Wesel

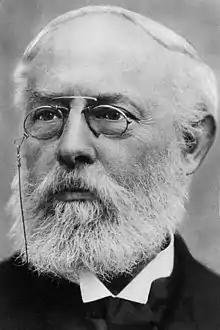
Konrad Duden, author of the first Duden

There is a railway station in the city centre as well as Wesel-Feldmark, about 2 km north. The stations are served by trains to Oberhausen, Duisburg, Düsseldorf, Cologne, Arnhem (Netherlands), and Mönchengladbach. A small diesel-only connecting railway line goes to Bocholt also, there are plans to electrify it.